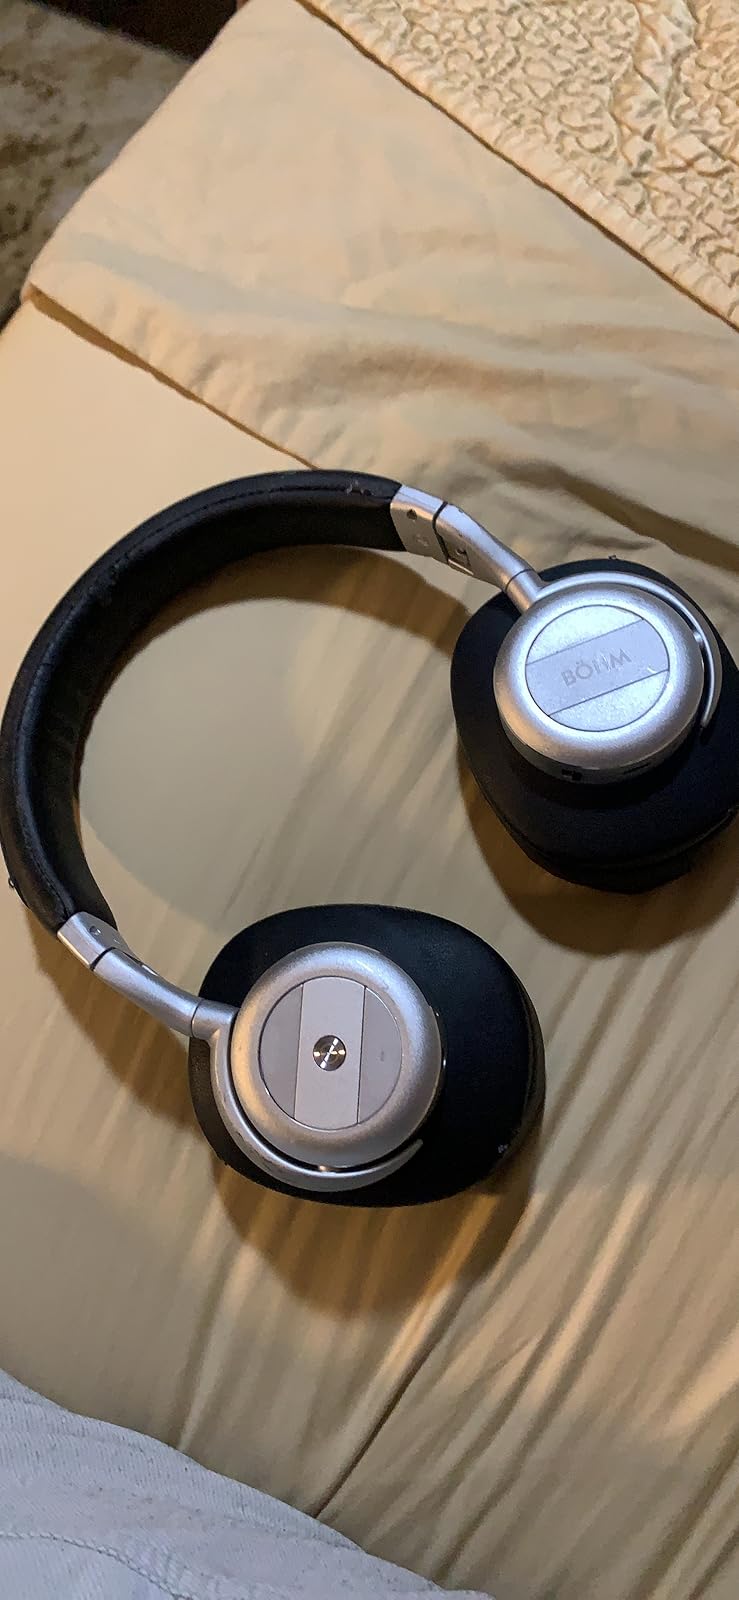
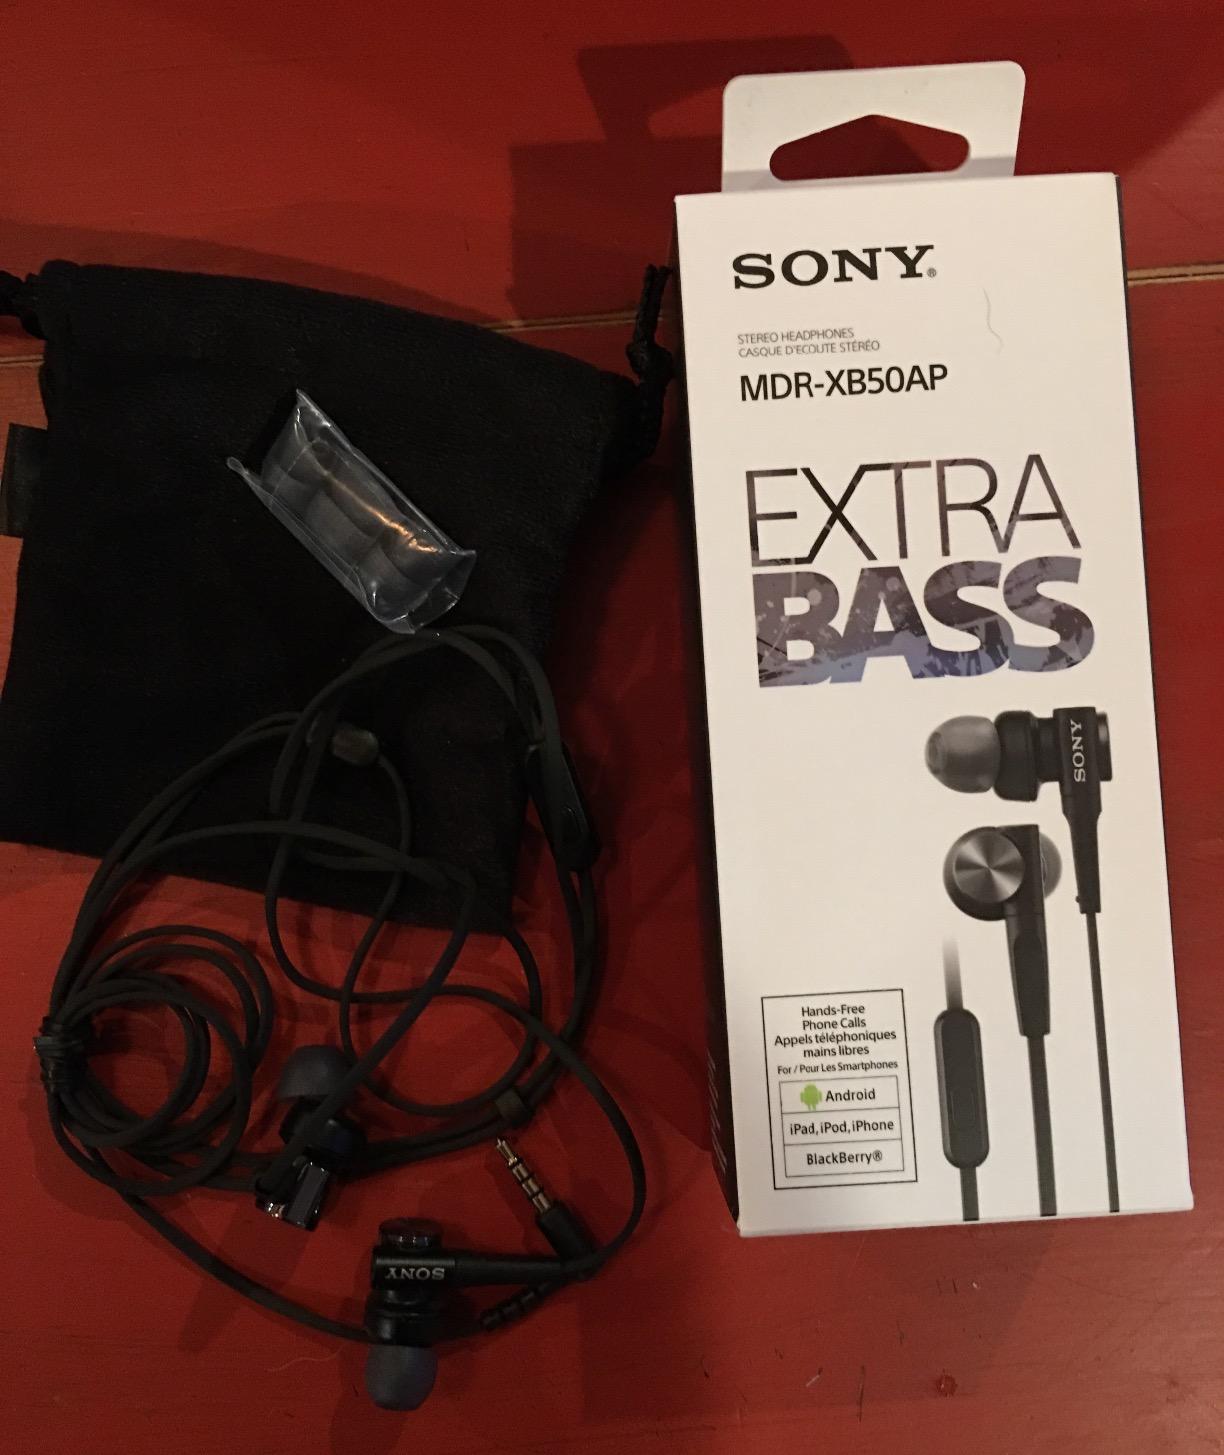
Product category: headphones
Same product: no